Godello

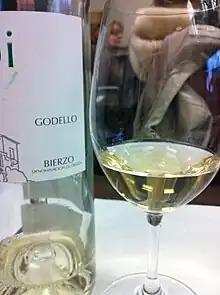
A Godello from the Spanish wine region of Bierzo

Godello is a white variety of wine grape grown in northwestern Spain, in particular in Galicia. The Gouveio found in northern Portugal is thought to be the same grape variety.